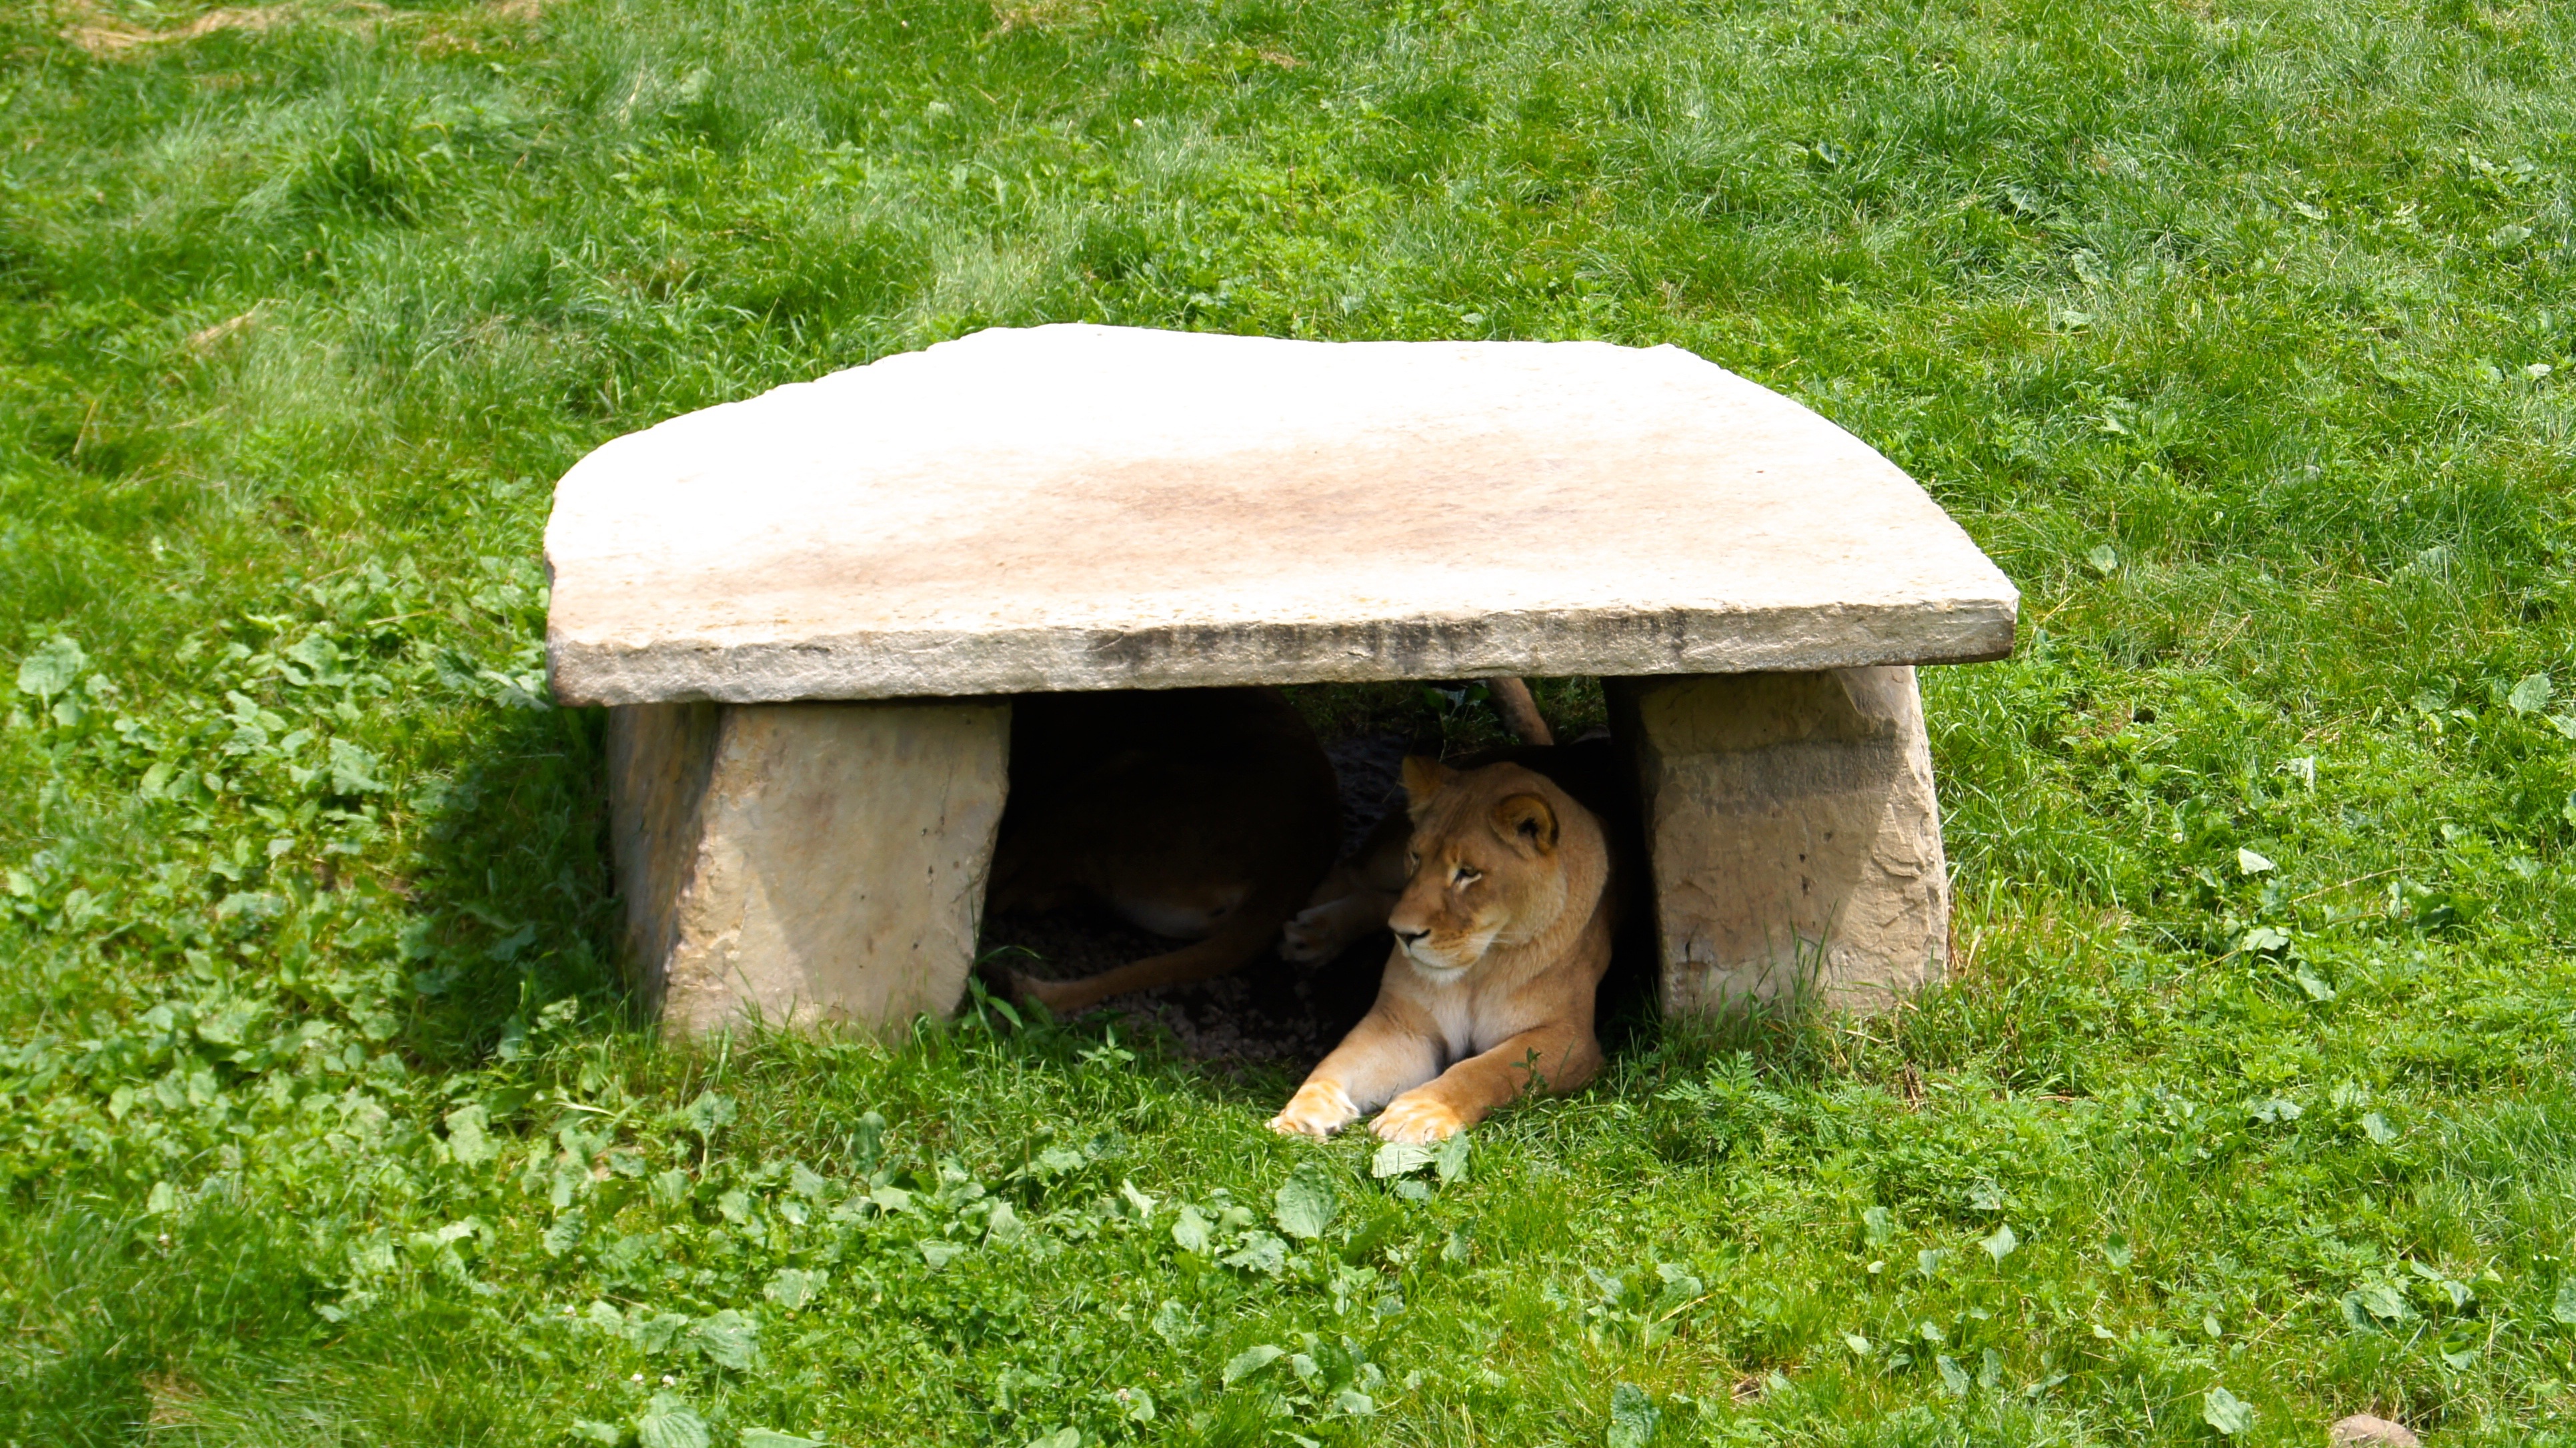
grass, lawn, animal, zoo, lioness, nap